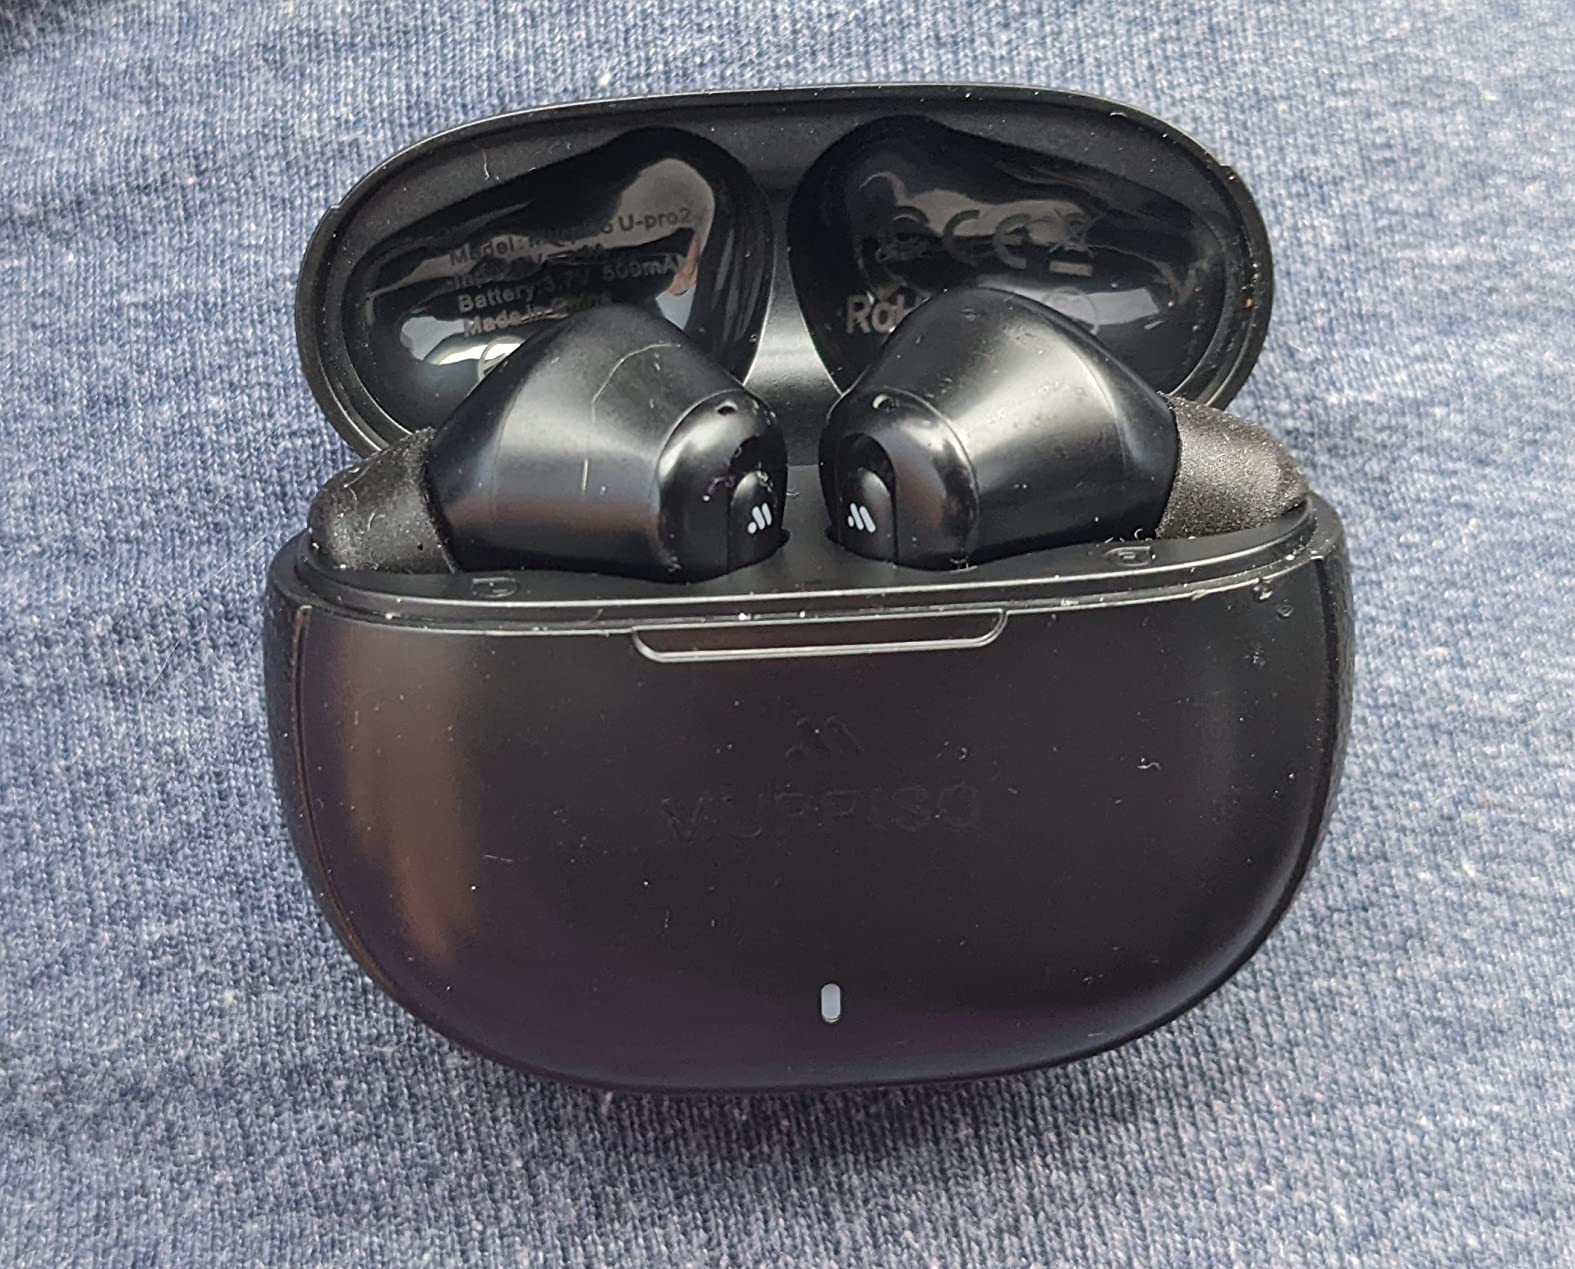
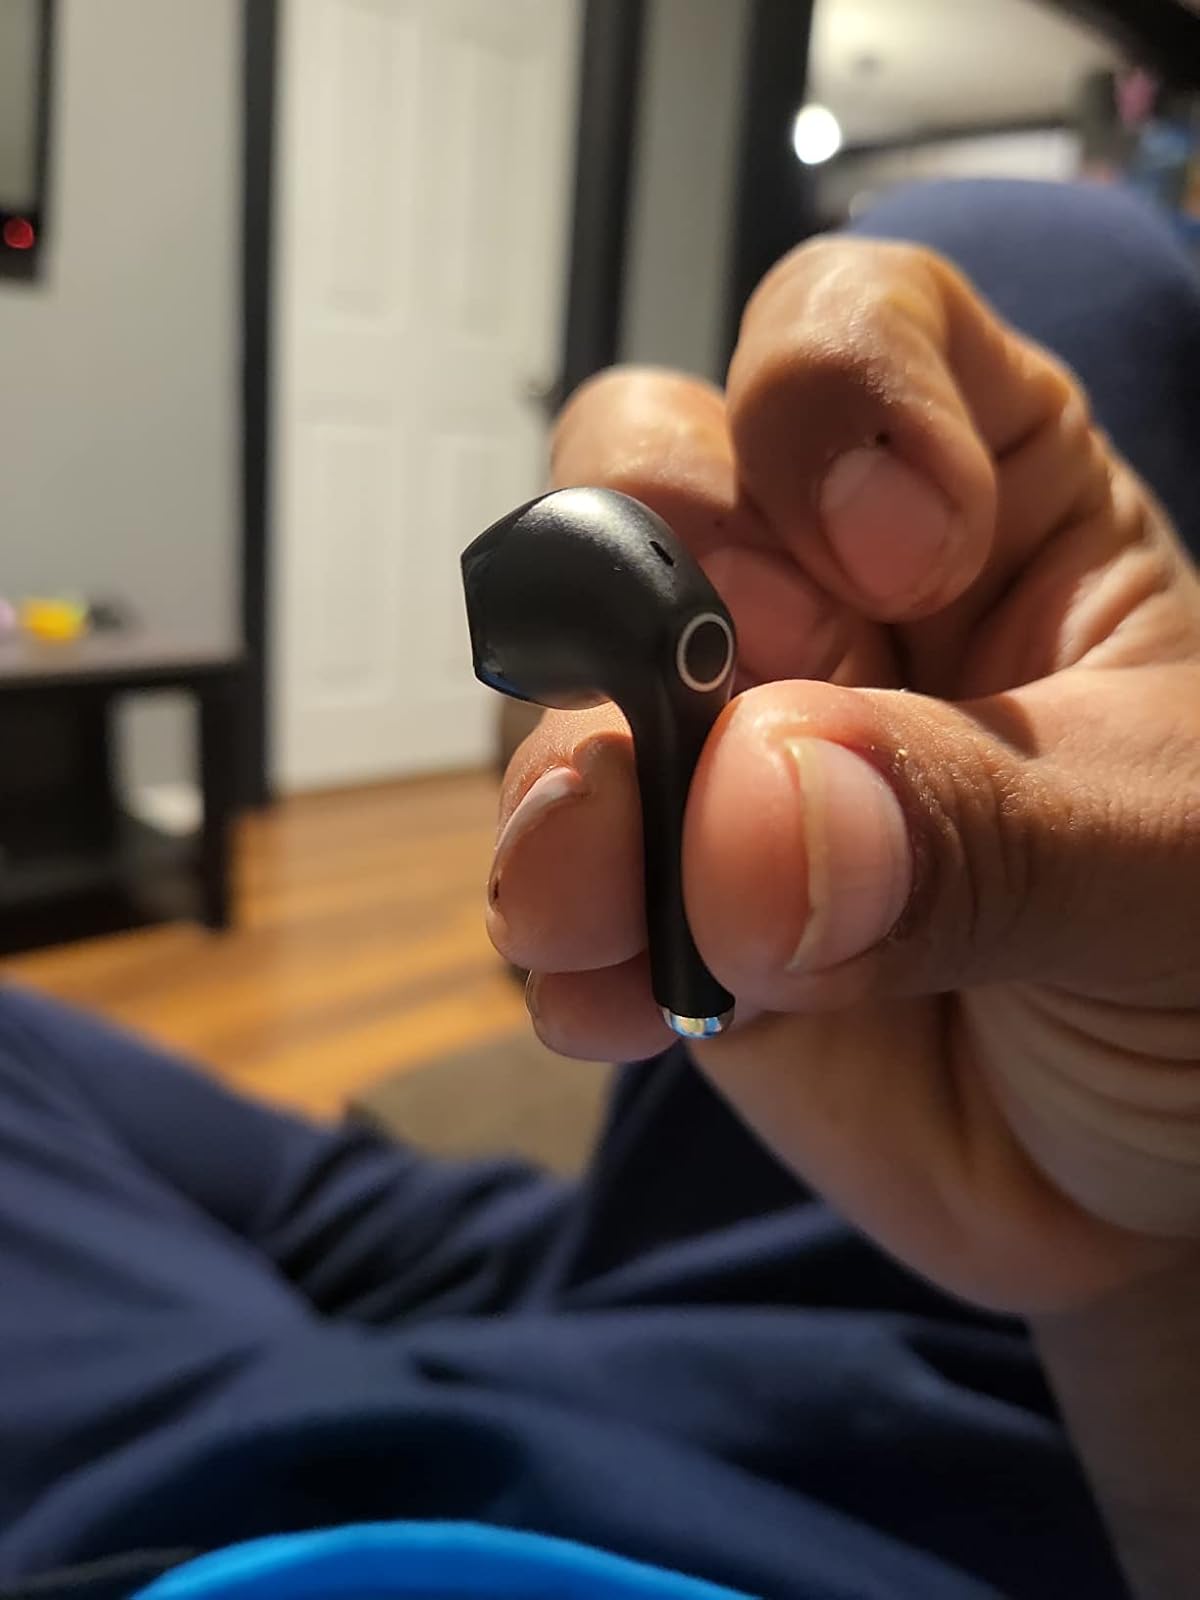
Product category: earbuds
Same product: no